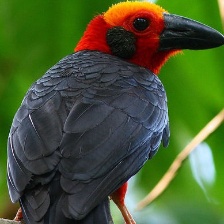
Species: BORNEAN BRISTLEHEAD
Scientific name: PITYRIASIS GYMNOCEPHALA